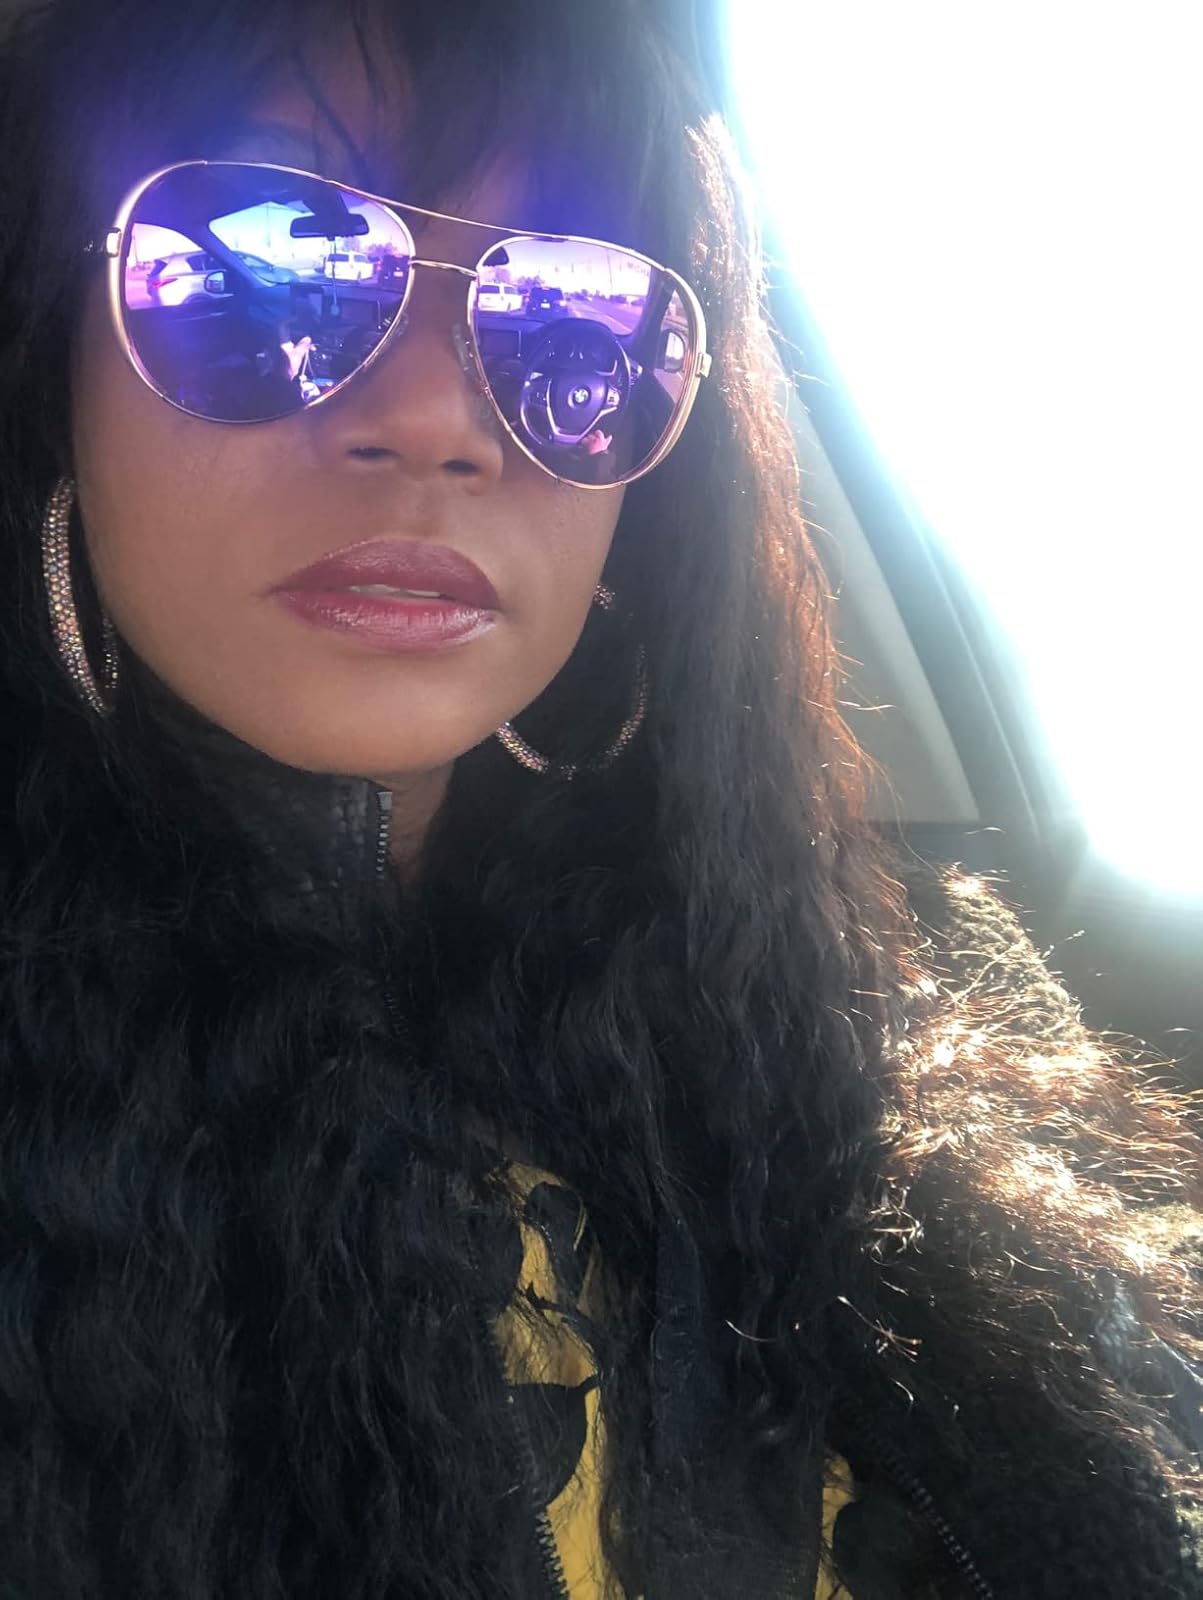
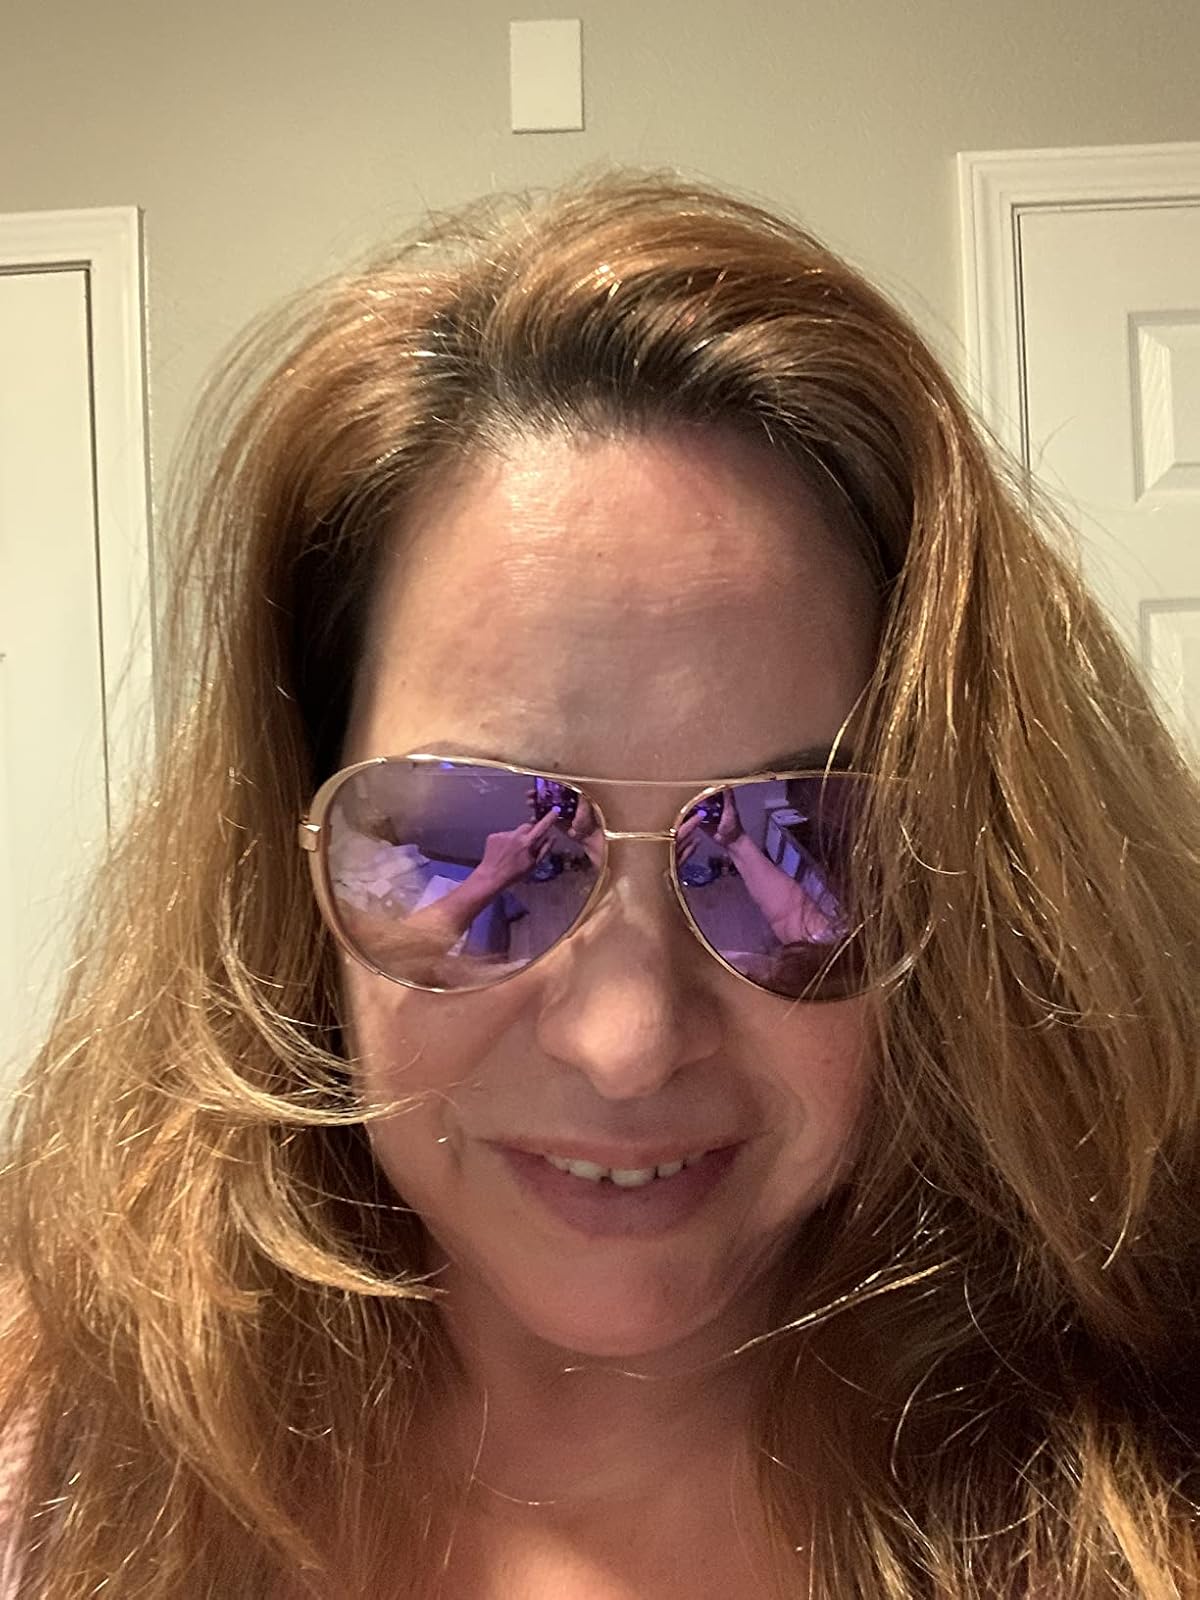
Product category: accessories_sunglasses
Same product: yes